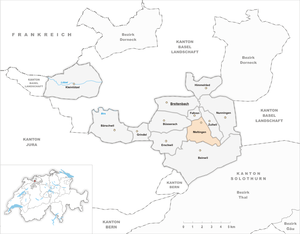
Meltingen est une commune suisse du canton de Soleure, située dans le district de Thierstein.